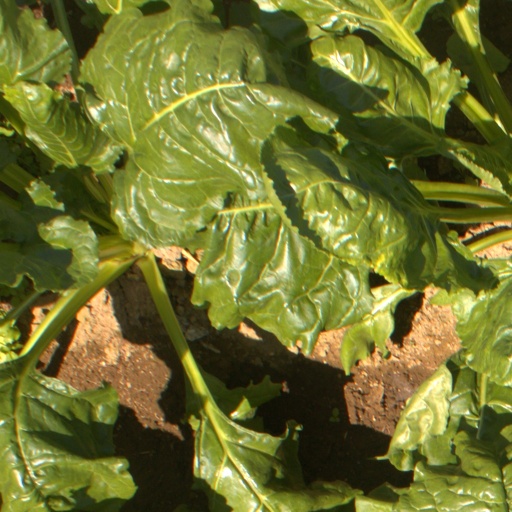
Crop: sugar beet